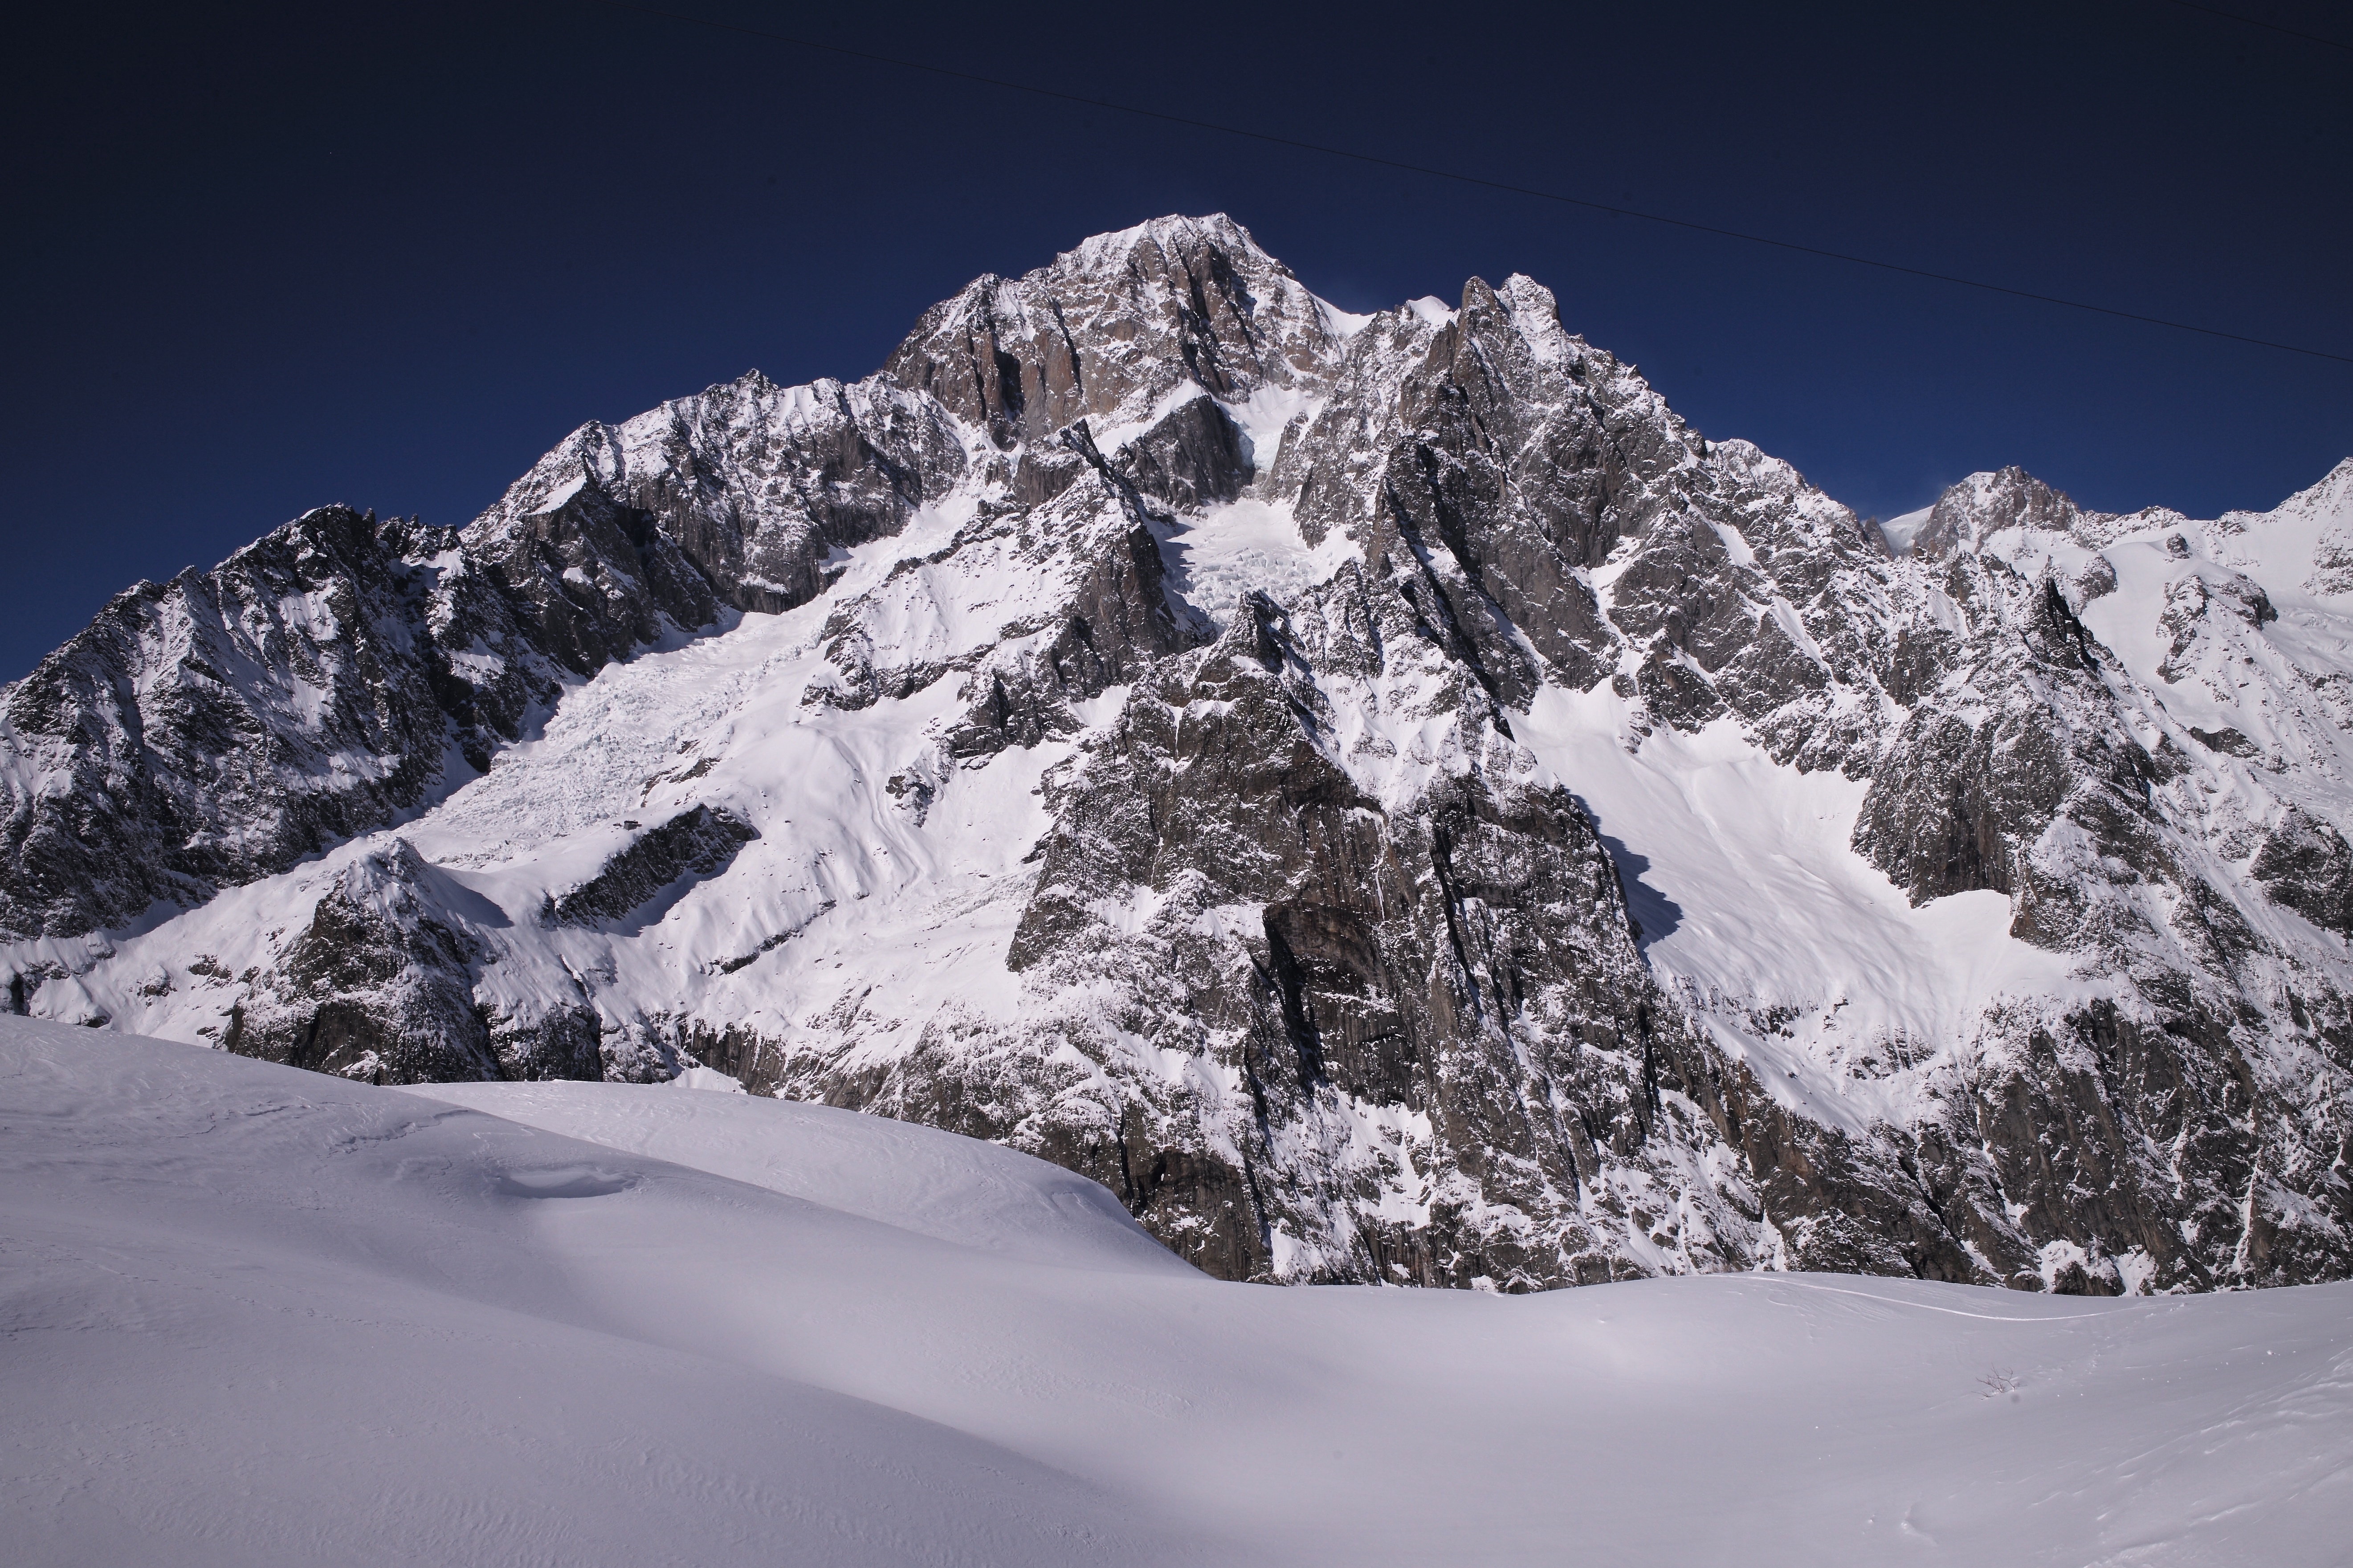
landscape, mountain, snow, winter, sky, sport, mountain range, clear, europe, weather, italy, alpine, blue, skiing, season, ridge, summit, mountaineering, massif, m, resort, mountains, alps, ski, blanc, valle, day, 28, cirque, leica, 240, summicron, active, snowdrift, piemonte, february, courmayeur, mont, piedmont, piste, slopes, daosta, landform, ski touring, mountain pass, ski mountaineering, geographical feature, mountainous landforms, geological phenomenon